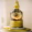
Label: bottle